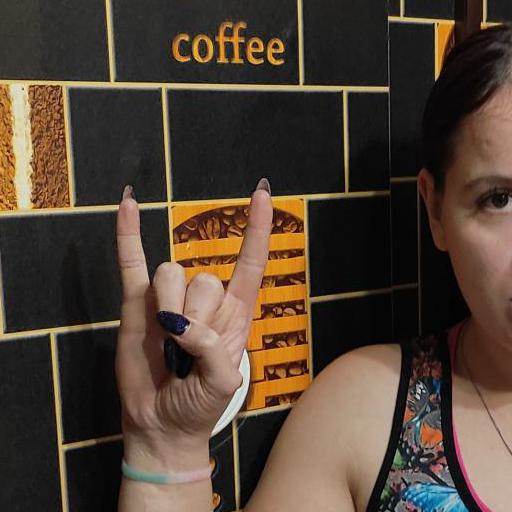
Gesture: rock